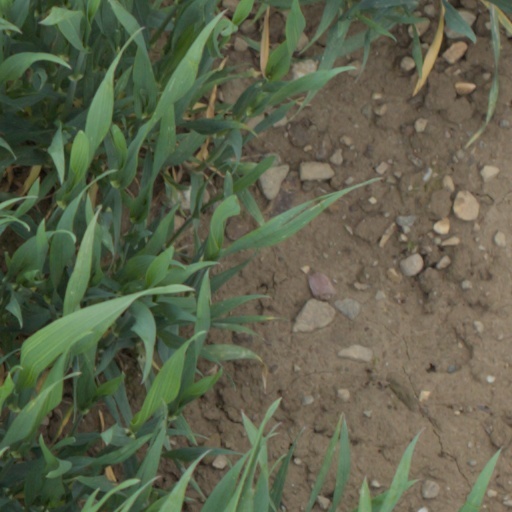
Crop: wheat